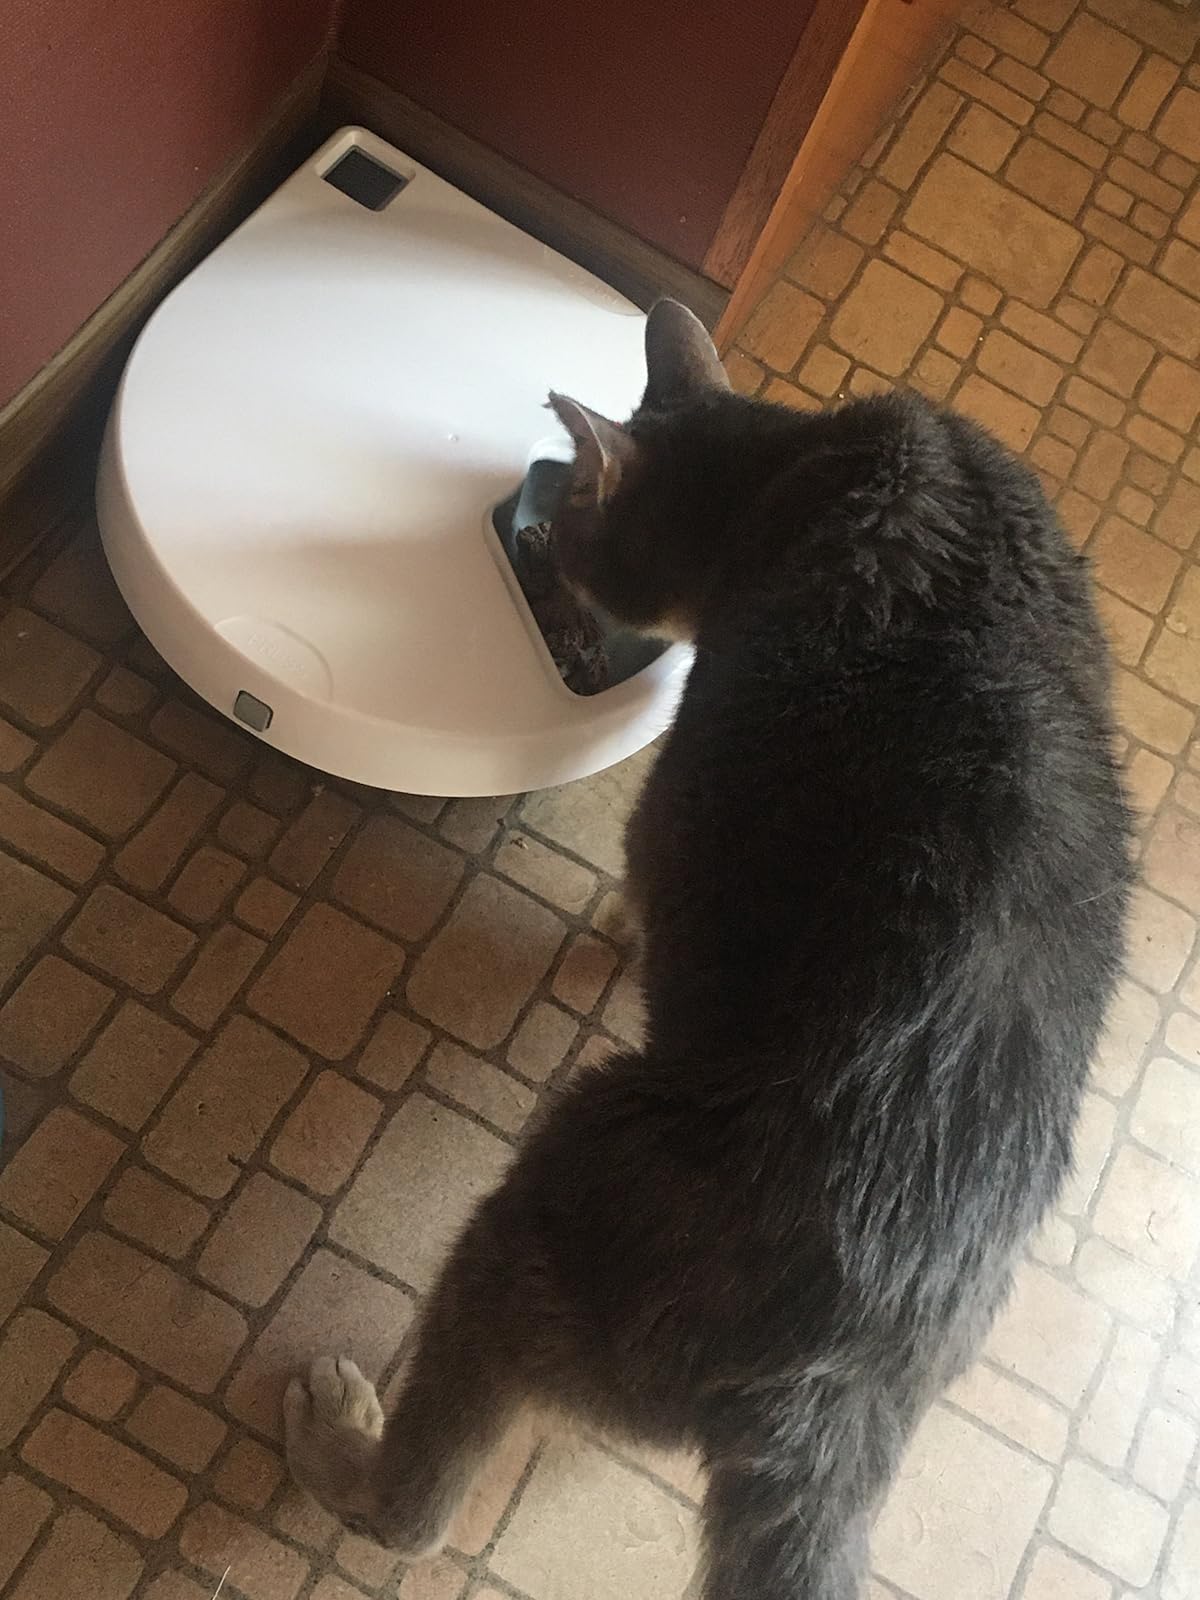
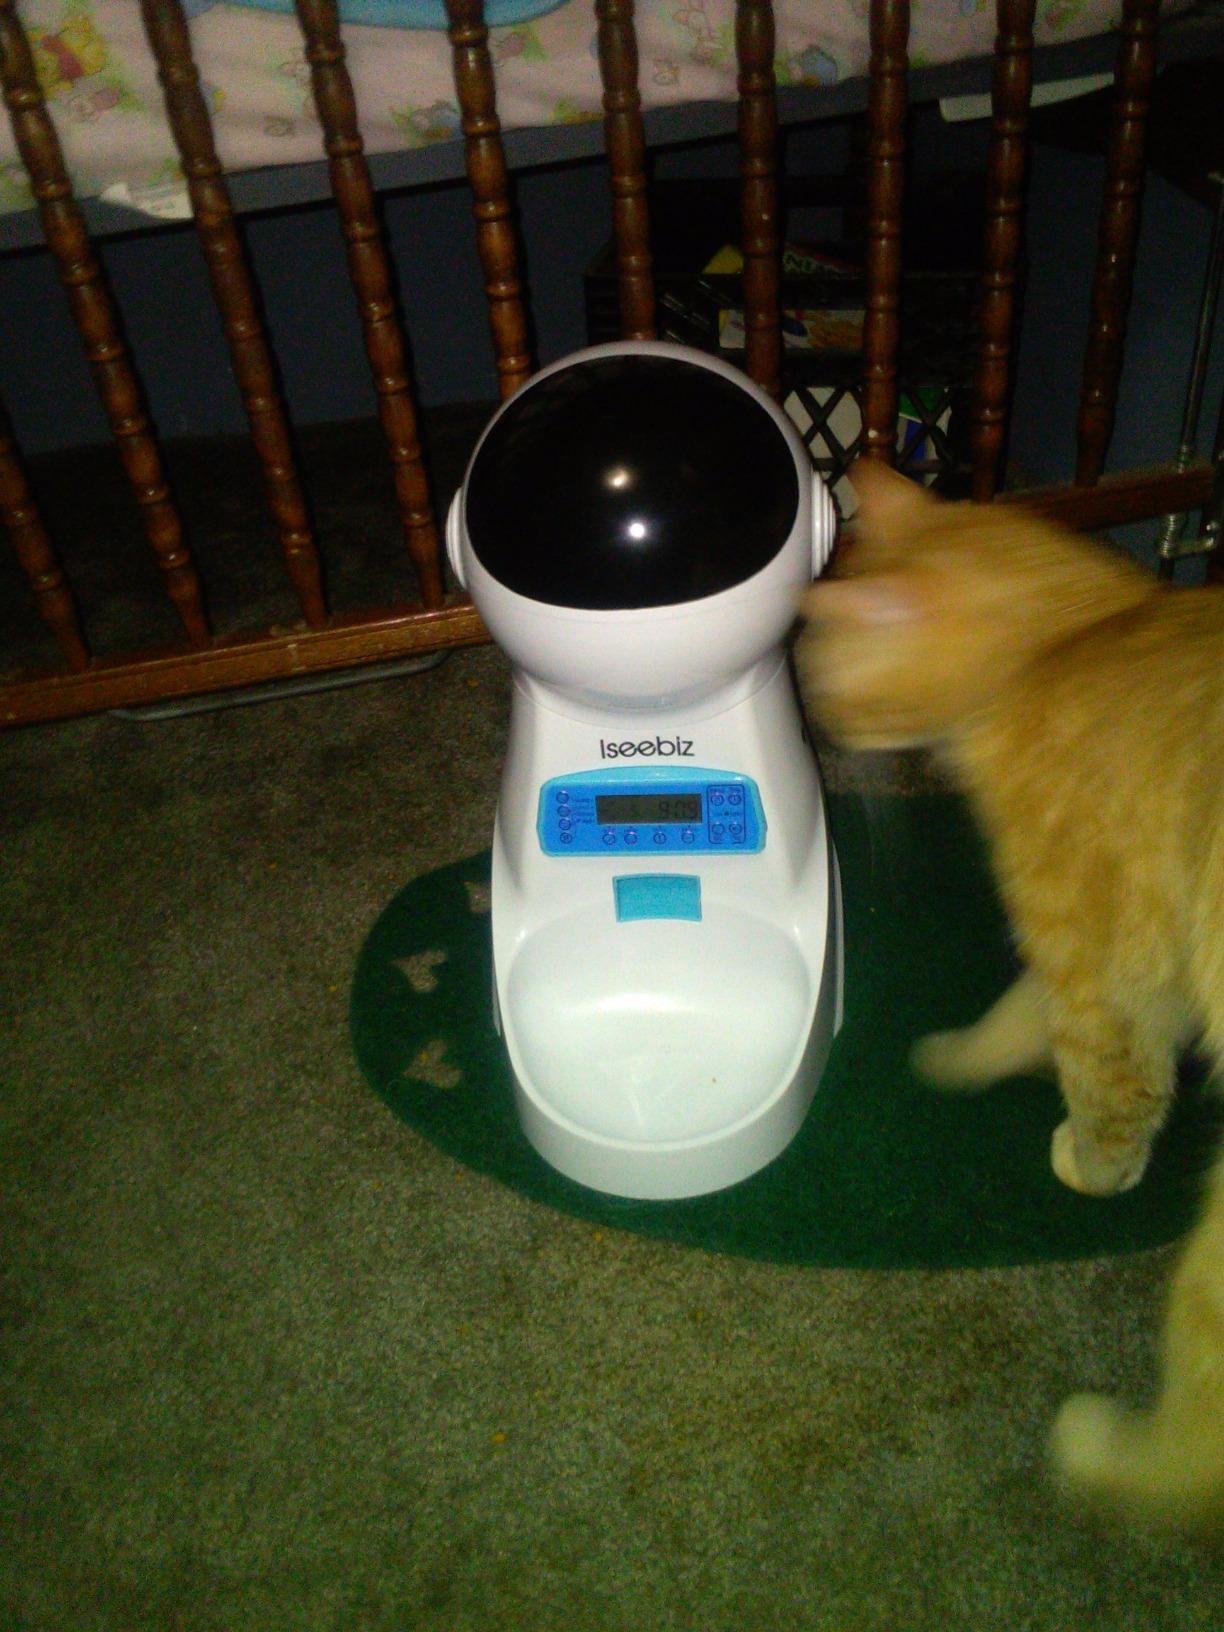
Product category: items_feeder
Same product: no